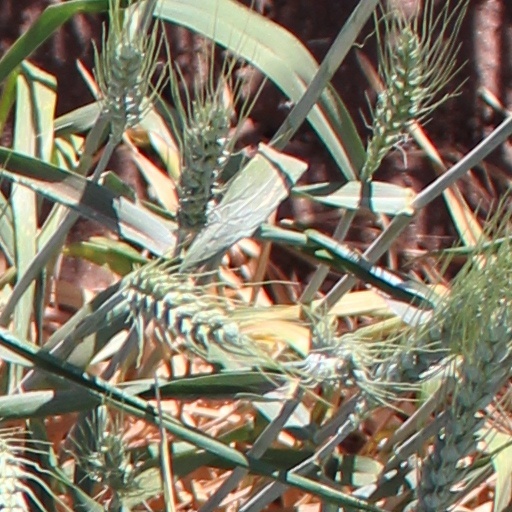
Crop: wheat